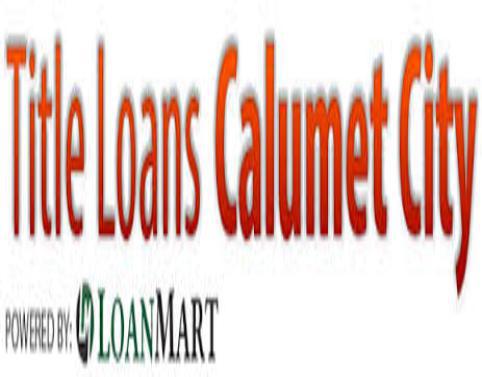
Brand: Calumet
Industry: Others